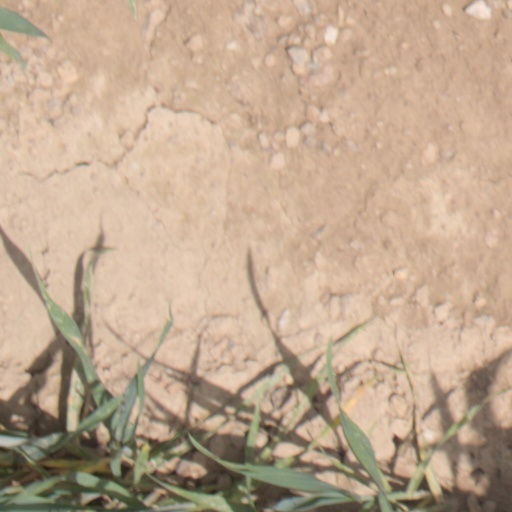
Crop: wheat